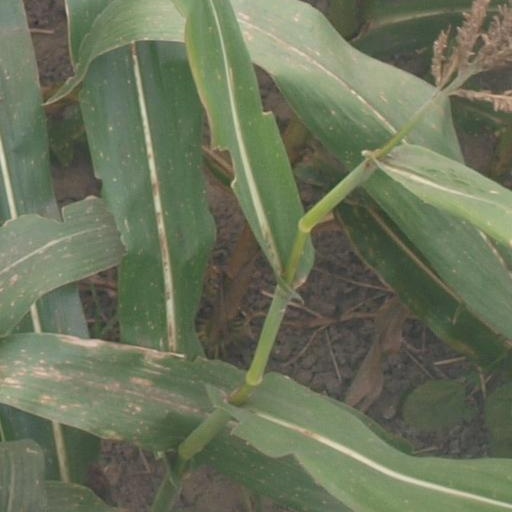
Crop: maize; corn